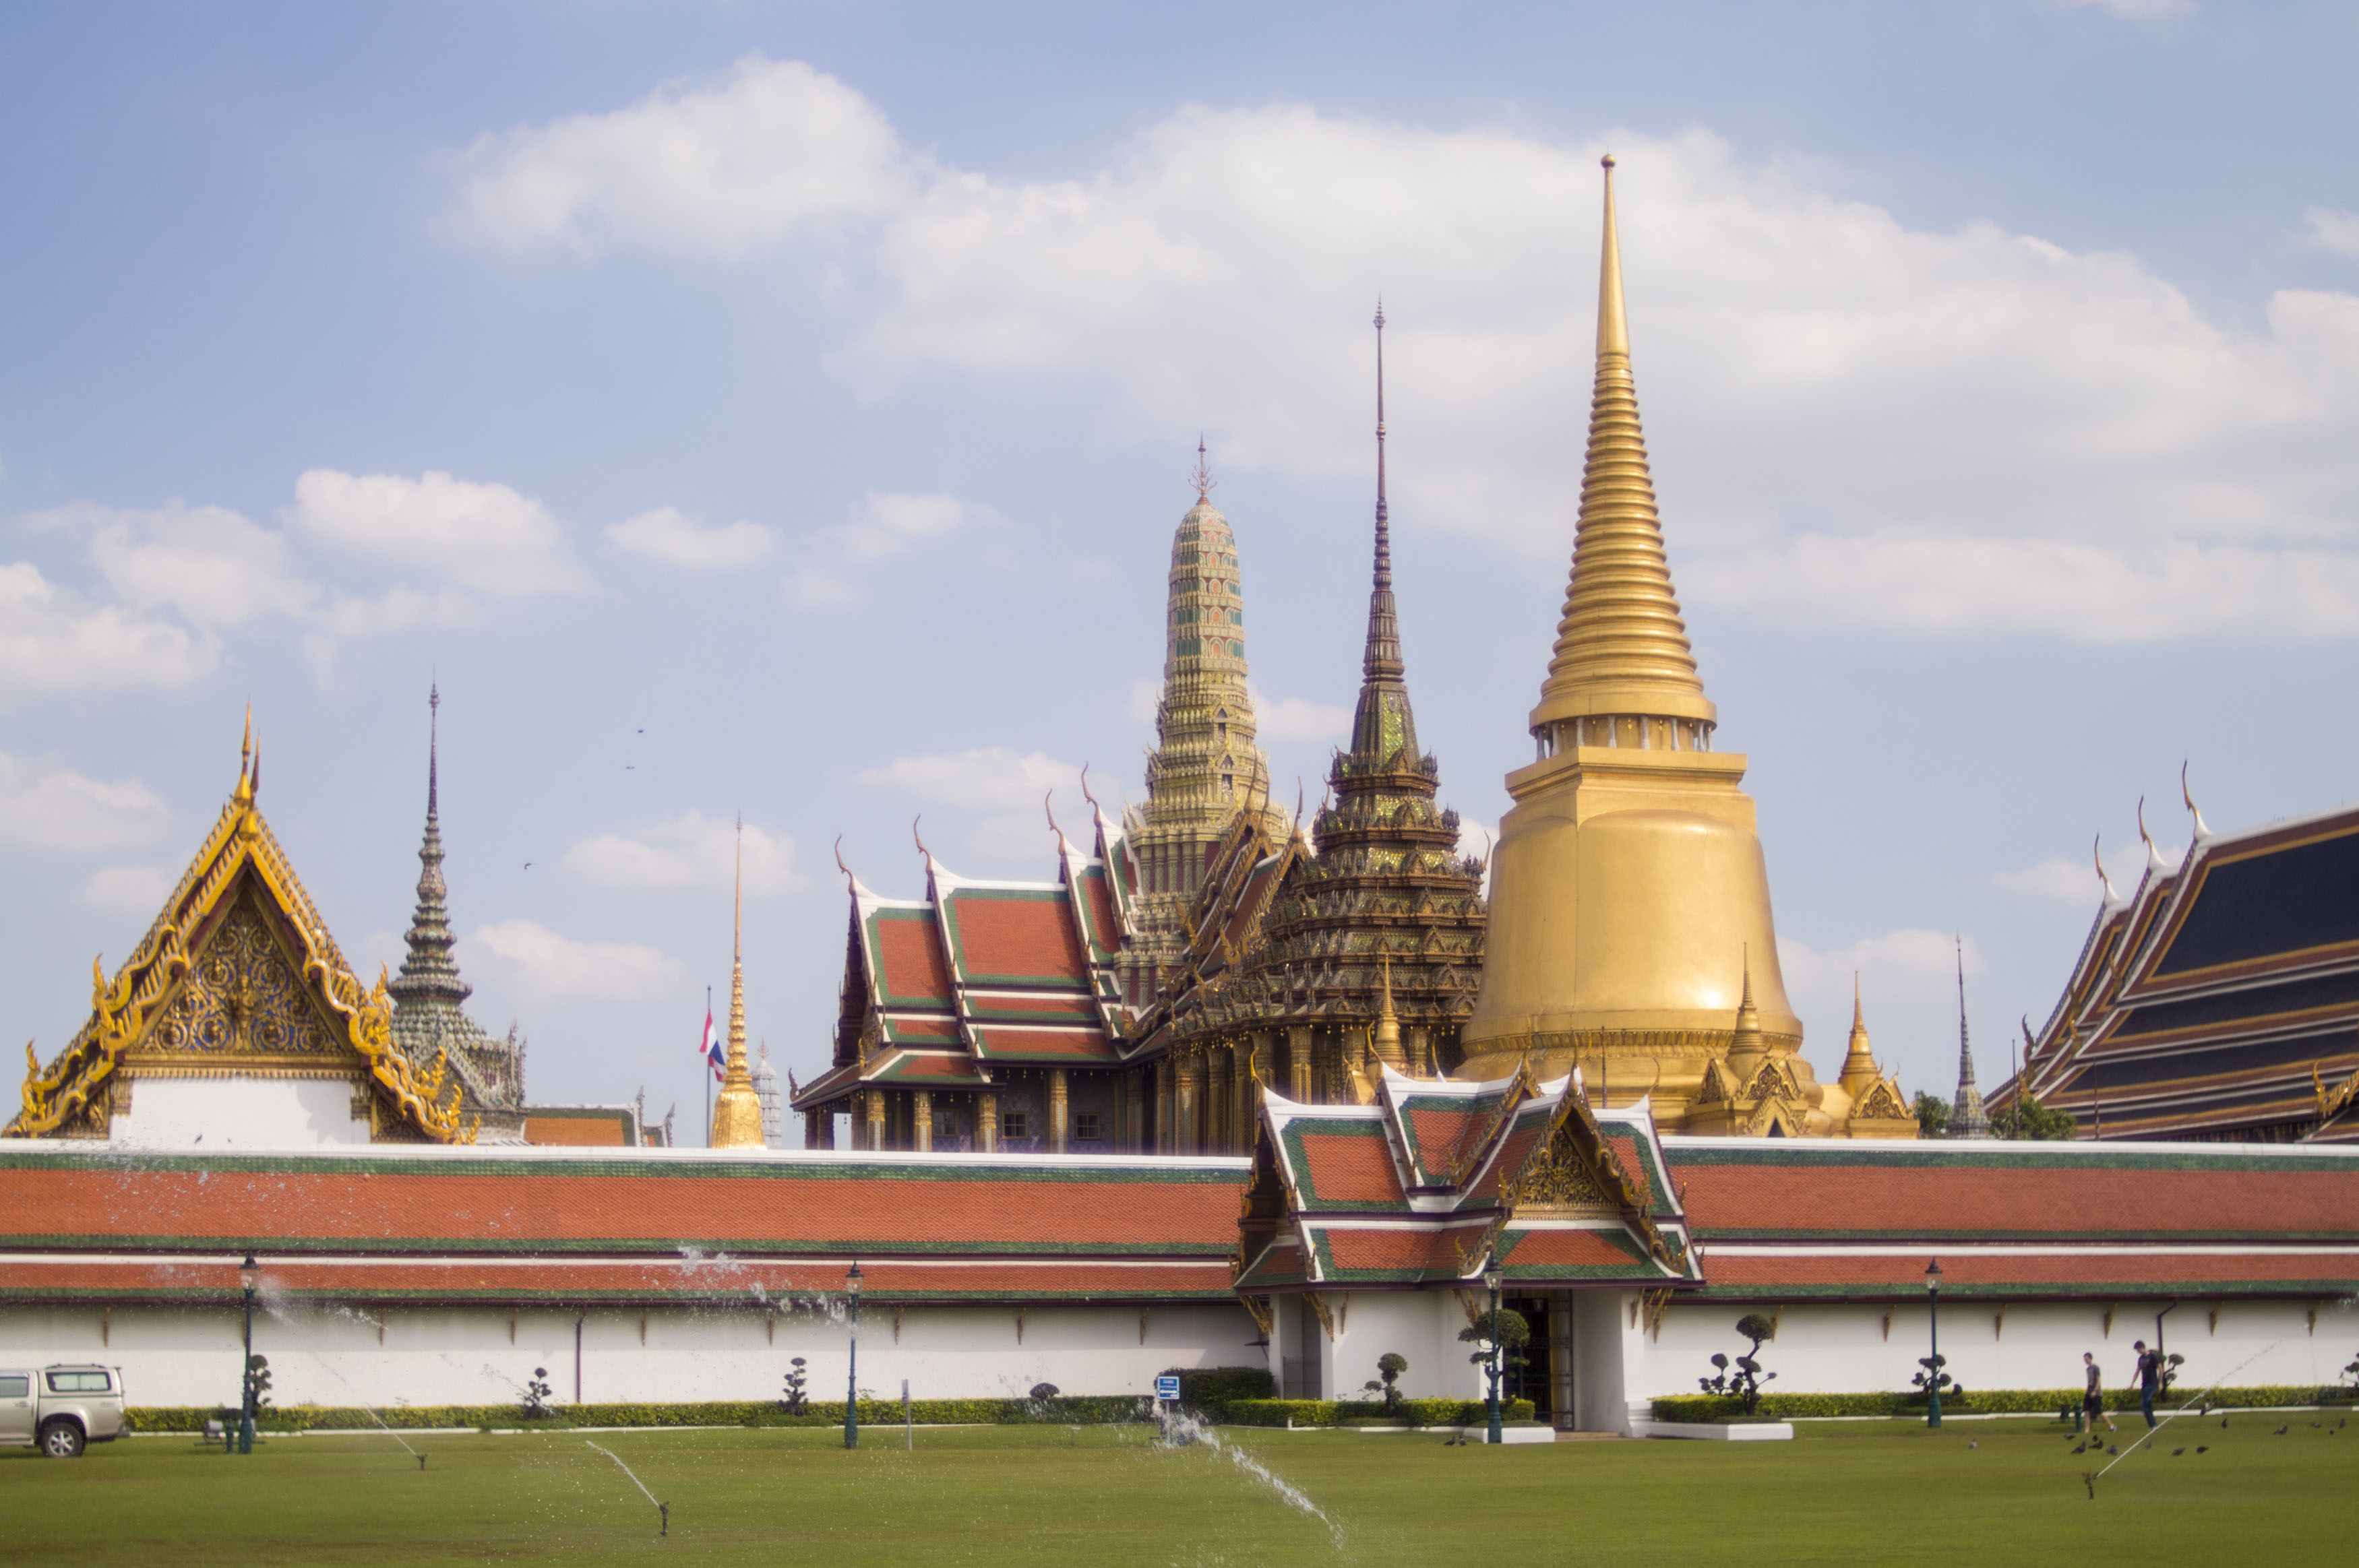
architecture, structure, sky, building, palace, monument, travel, buddhism, asia, landmark, tourism, place of worship, thailand, place, grand, gold, temple, buddha, culture, history, famous, heritage, royal, bangkok, traditional, wat, hindu temple, historic site